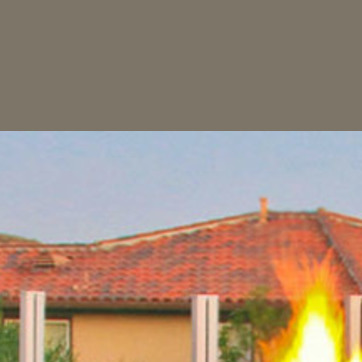
Material: sky